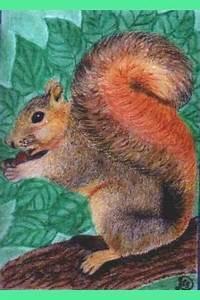
squirrel